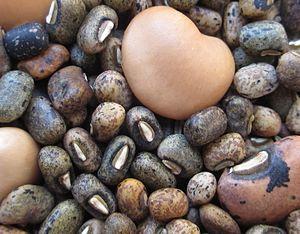
Vigna unguiculata ou niébé est une espèce de plantes de la famille des Fabaceae et du genre Vigna originaire d'Afrique tropicale, dont plusieurs sous-espèces sont cultivées comme plantes alimentaires pour leurs graines, proches des haricots, ou pour leur gousses. C'est la principale légumineuse alimentaire d'Afrique tropicale, fournissant une source économique de protéines de grande qualité. Le Nigeria est le premier producteur mondial de niébé.